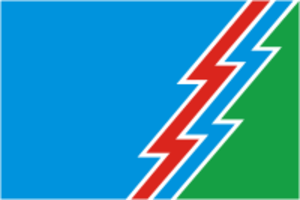
Ust-Ilimsk
Ust-Ilimsk er en by i Irkutsk oblast, Sibiriske føderale distrikt i Den Russiske Føderation omkring 900 kilometer nord for oblastens administrative center, Irkutsk. Byen har 81.976 indbyggere og blev grundlagt i 1966.